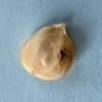
Maize quality: Bad